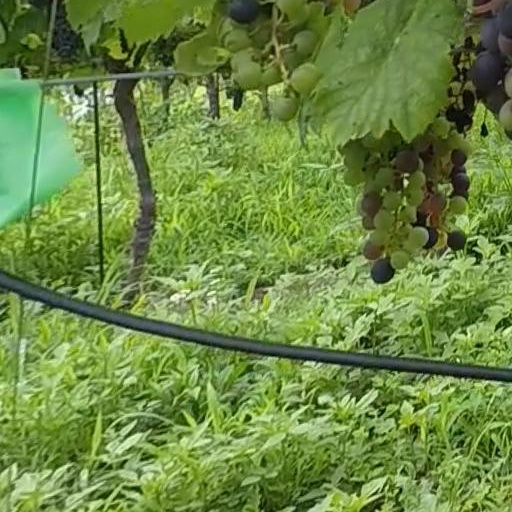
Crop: grape